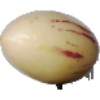
Label: Pepino 1